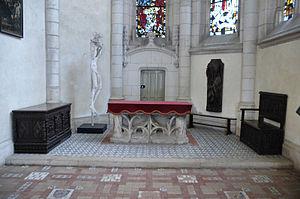
Château de Blois, intérieur de la chapelle du château
Le château royal de Blois, situé dans le département de Loir-et-Cher, fait partie des châteaux de la Loire. Il fut la résidence favorite des rois de France à la Renaissance.